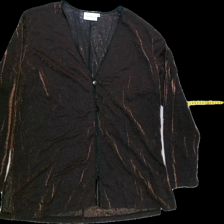
View: front
Type: Blouse
Category: Ladies
Brand: Not Applicable
Colors: Black, Orange
Material: 65%nylon 36%polyester
Pattern: Glitter
Cut: Regular, V-collar
Size: 42
Season: All
Trend: No trend
Stains: No
Price range: 50-100
Recommended usage: Reuse